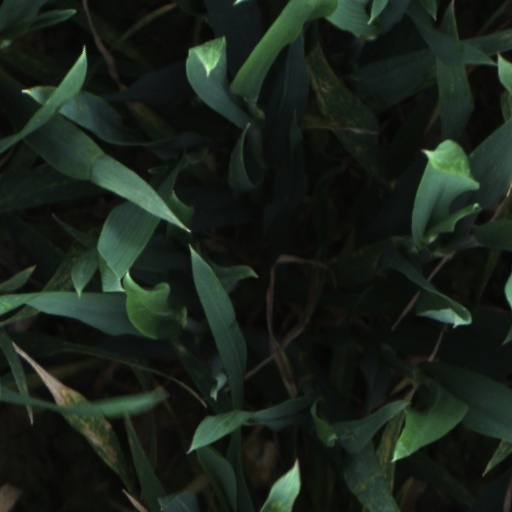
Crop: wheat